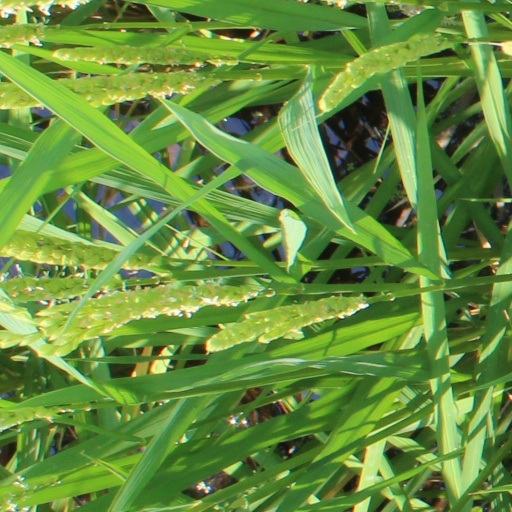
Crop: rice